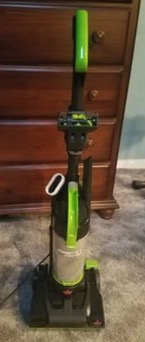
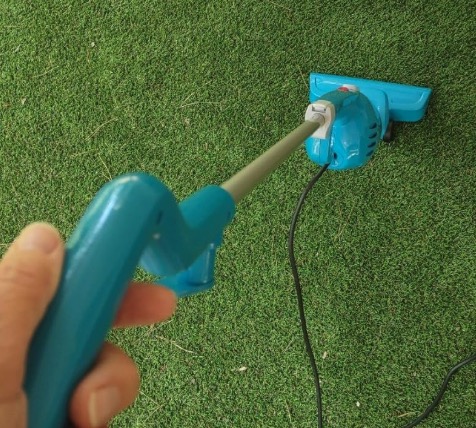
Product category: items_vacuum
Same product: no